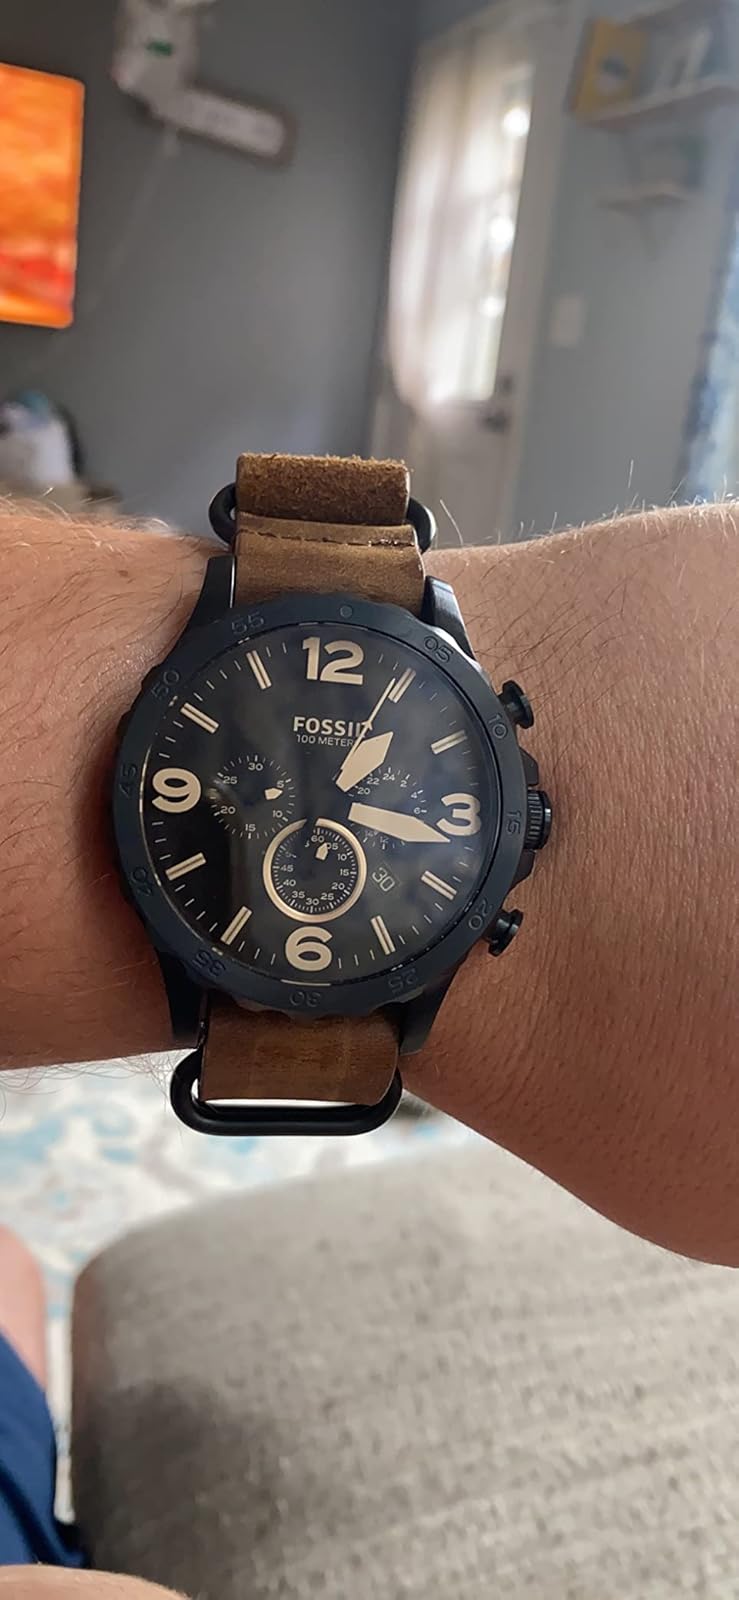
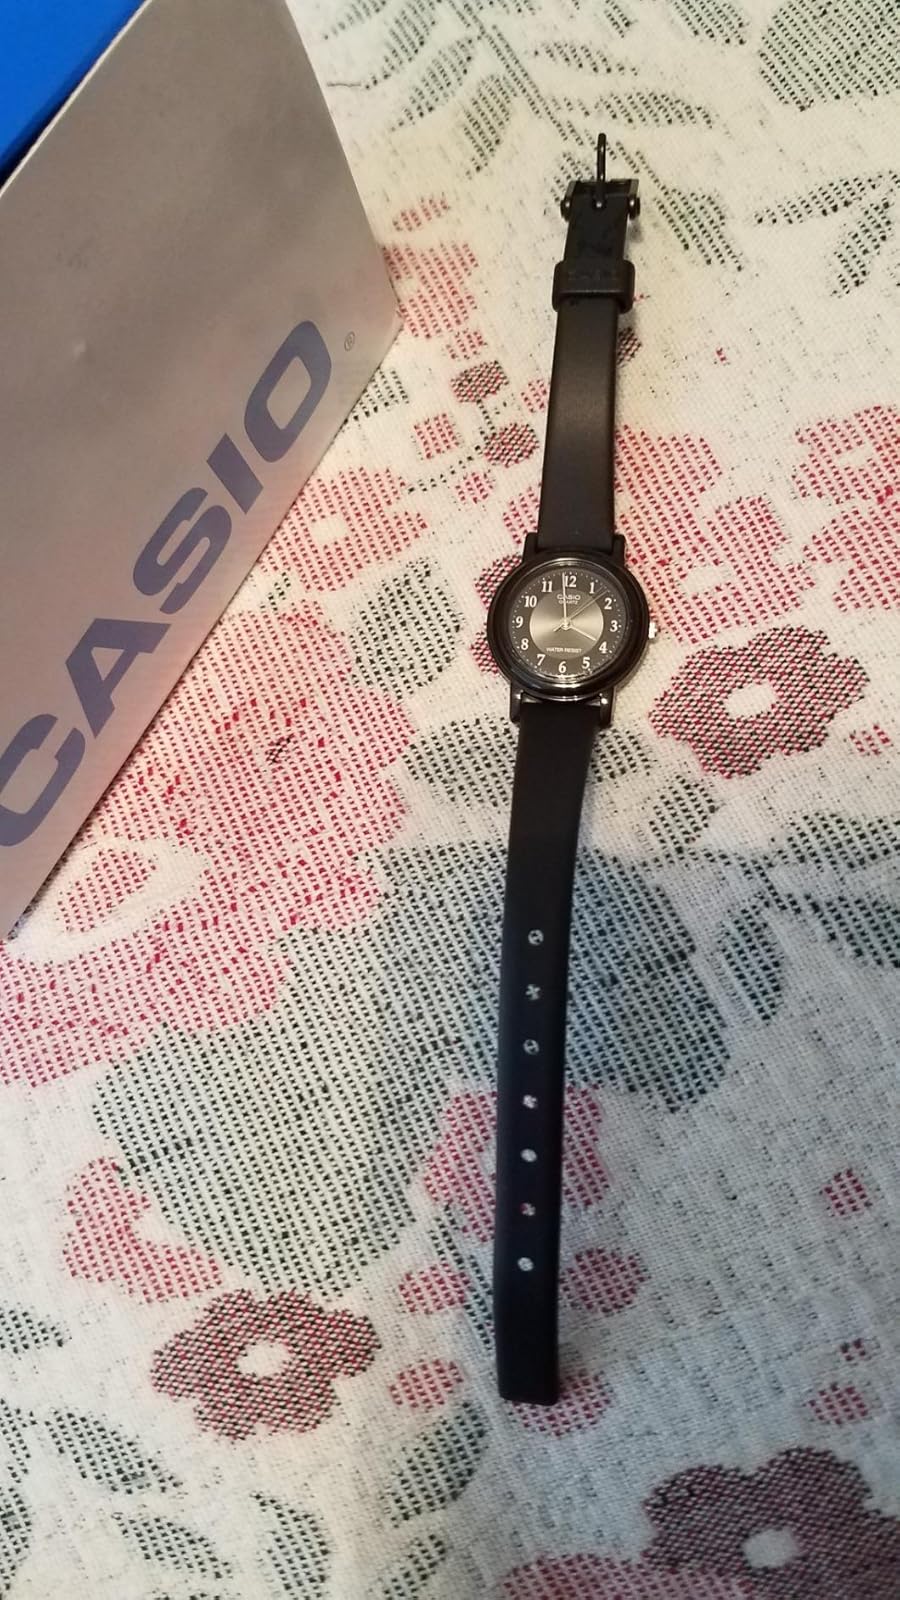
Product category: accessories_watch
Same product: no